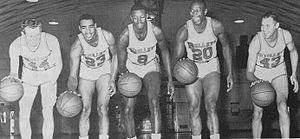
Les Wizards de Washington sont une franchise de basket-ball de la National Basketball Association basée à Washington D.C. Les Wizards concourent au sein de la NBA en tant que membre de la division Sud-Est de la conférence Est de la ligue. L’équipe joue ses matchs à domicile au Capital One Arena, dans le quartier chinois de Washington D.C.